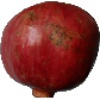
Label: pomegranate